Harald Torp

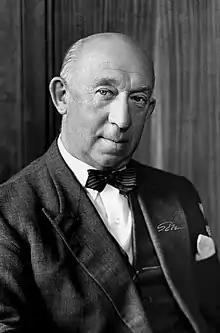

Harald Vincent Houge Torp (14 May 1890 – 1 December 1972) was a Norwegian newspaper editor and politician for the Conservative Party.